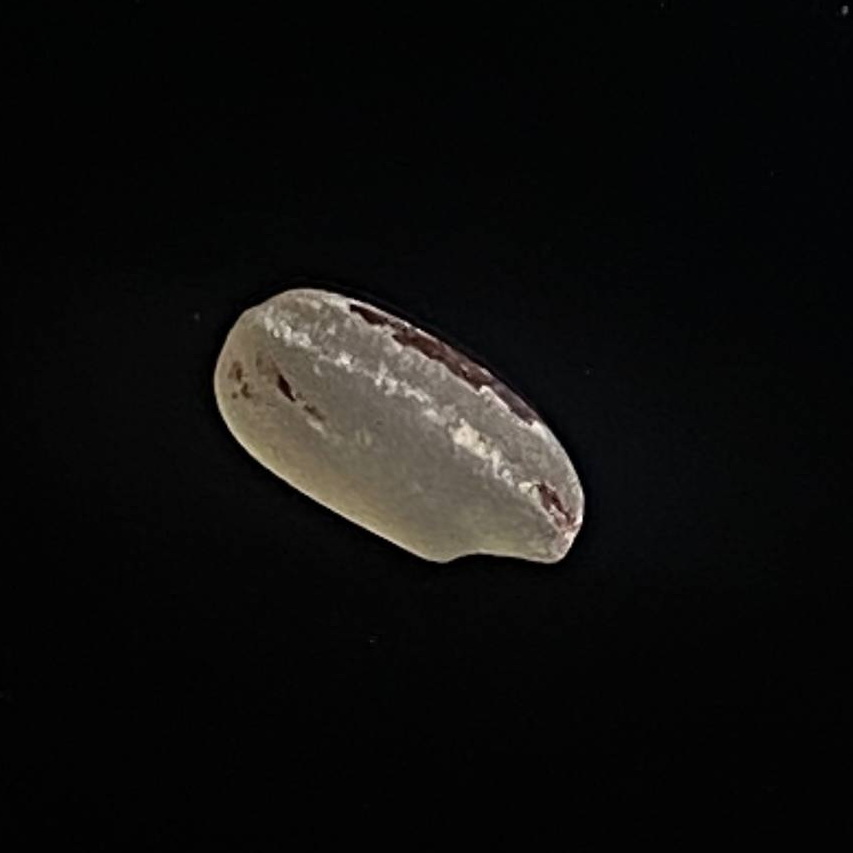
Rice variety: Amon